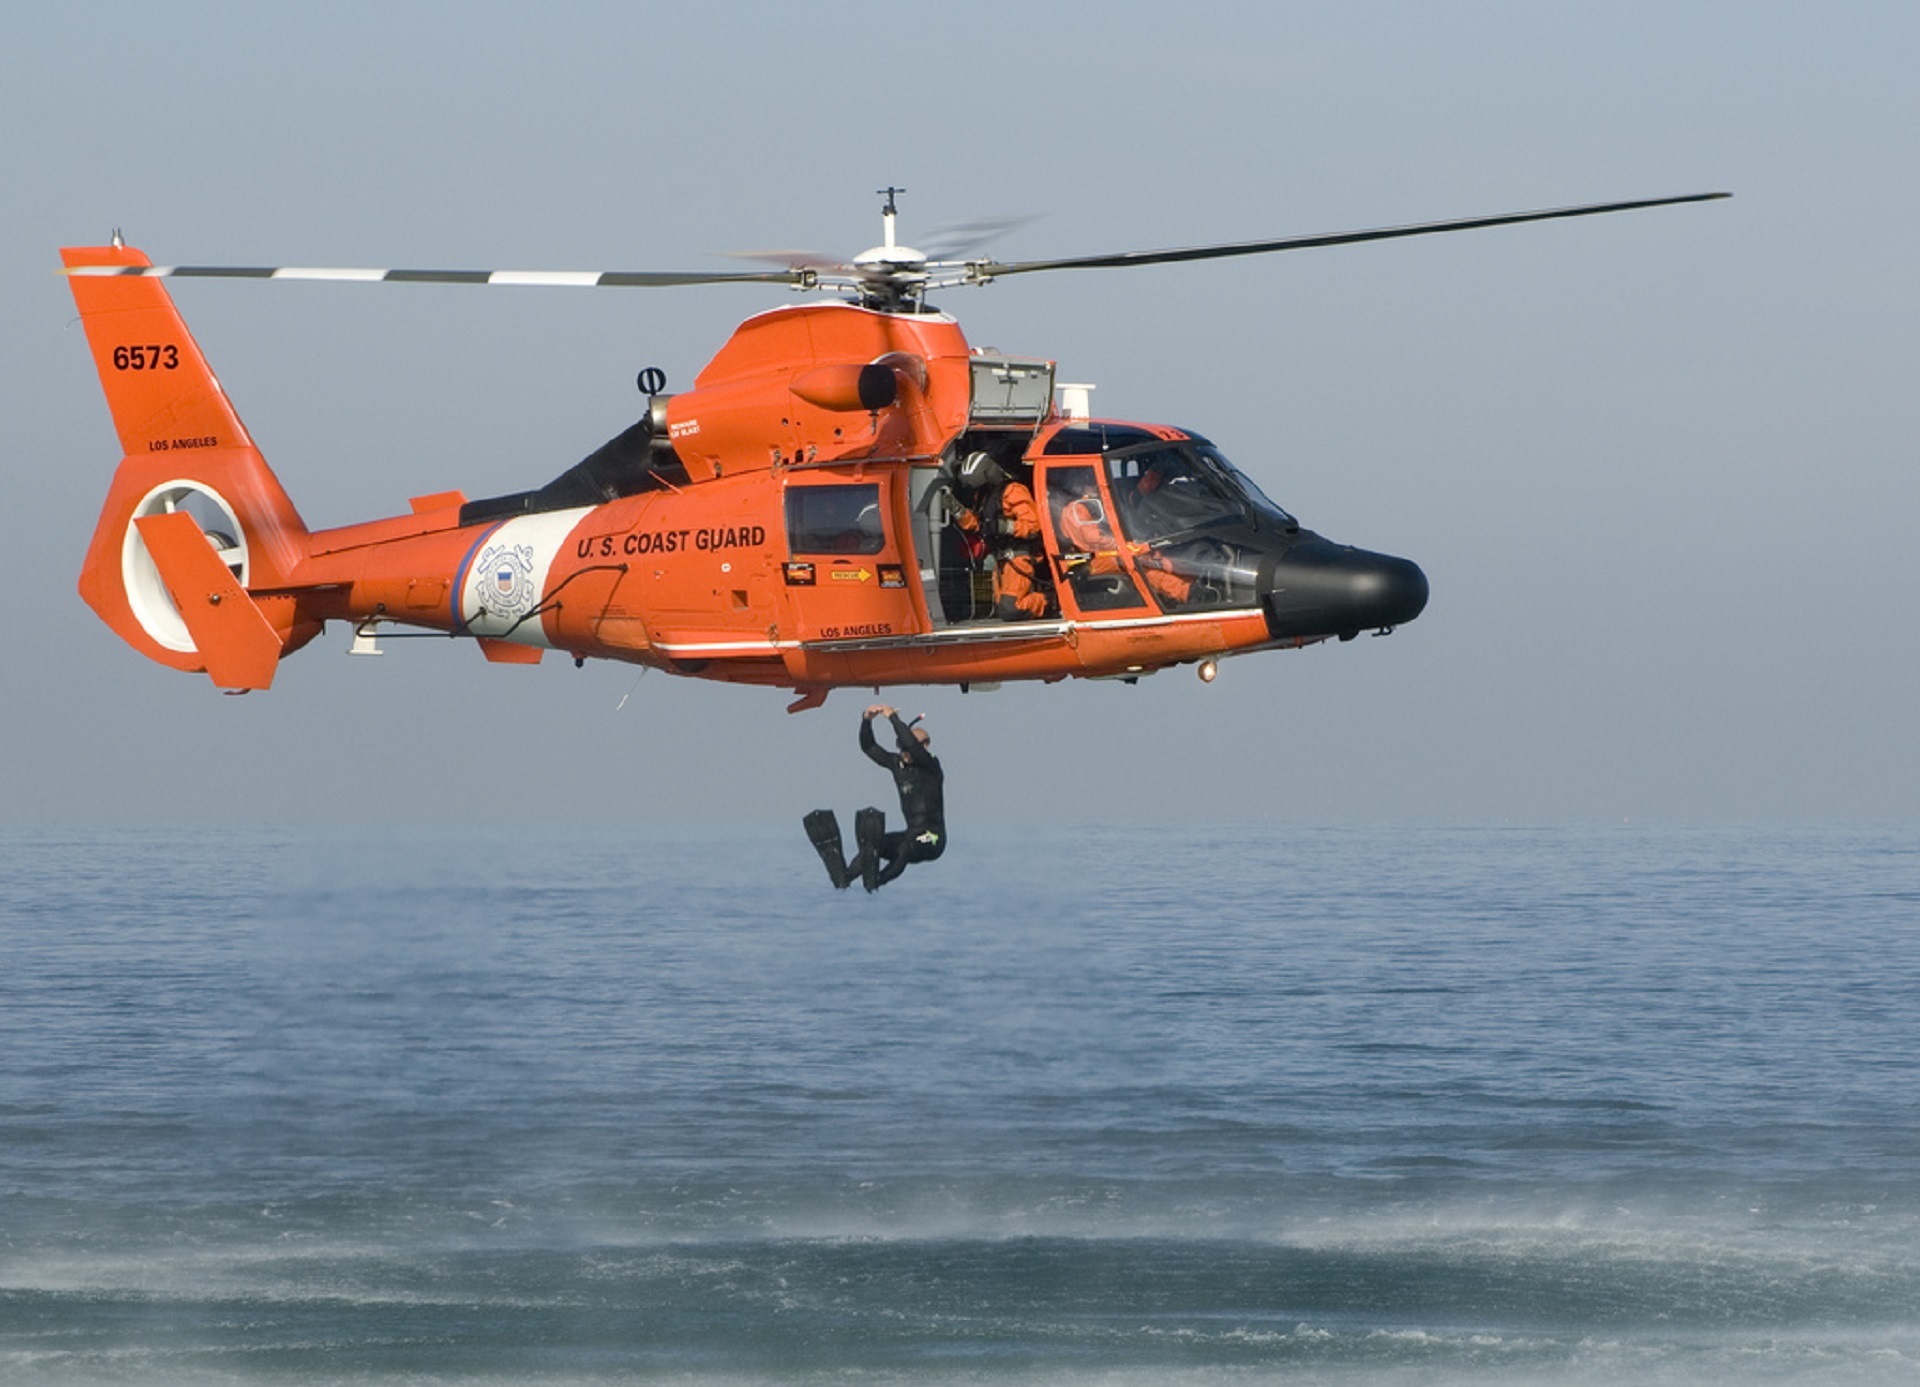
ocean, flying, lifeguard, aircraft, vehicle, aviation, flight, usa, exercise, helicopter, mission, swimmer, diver, hoist, chopper, emergency, rescue, helo, rotorcraft, coast guard, assistance, air force, coast guard training, atmosphere of earth, helicopter rotor, military helicopter, sikorsky s 61